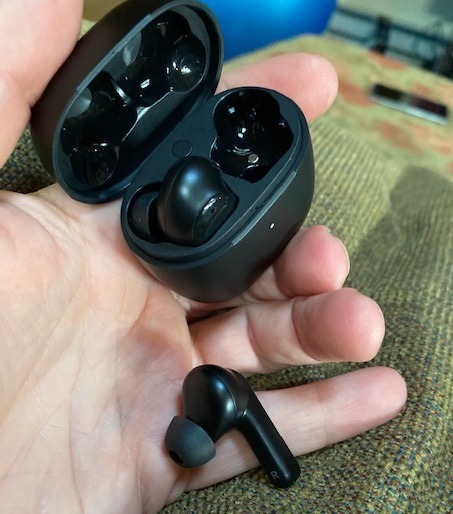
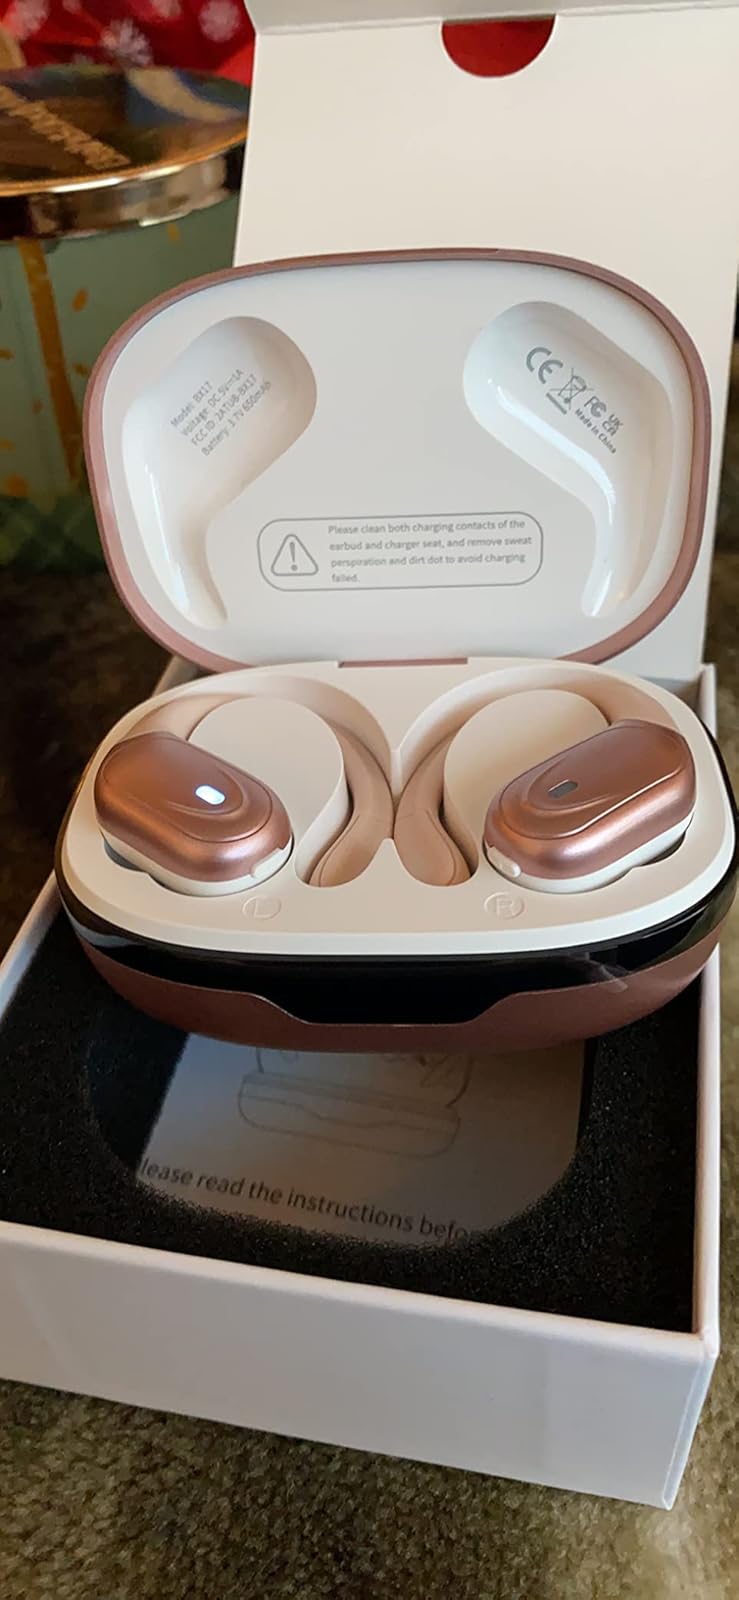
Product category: earbuds
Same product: no